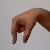
The image shows a hand gesture representing the letter 'Q' in Indian Sign Language.